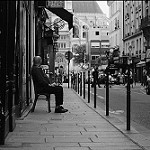
Label: street